Jonas Poher Rasmussen

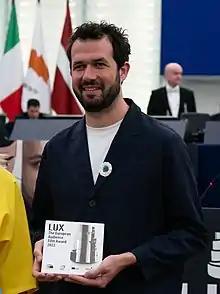
Rasmussen in the 2022 Lux Audience Award

Jonas Poher Rasmussen (born 19 May 1981) is a Danish filmmaker. In 2021, he wrote and directed the animated documentary "Flee," that received three nominations for the Best Documentary Feature, Best International Film and Best Animated Feature at the 94th Academy Awards. From 2007 to 2010 Jonas attended the Danish independent film school Super16.